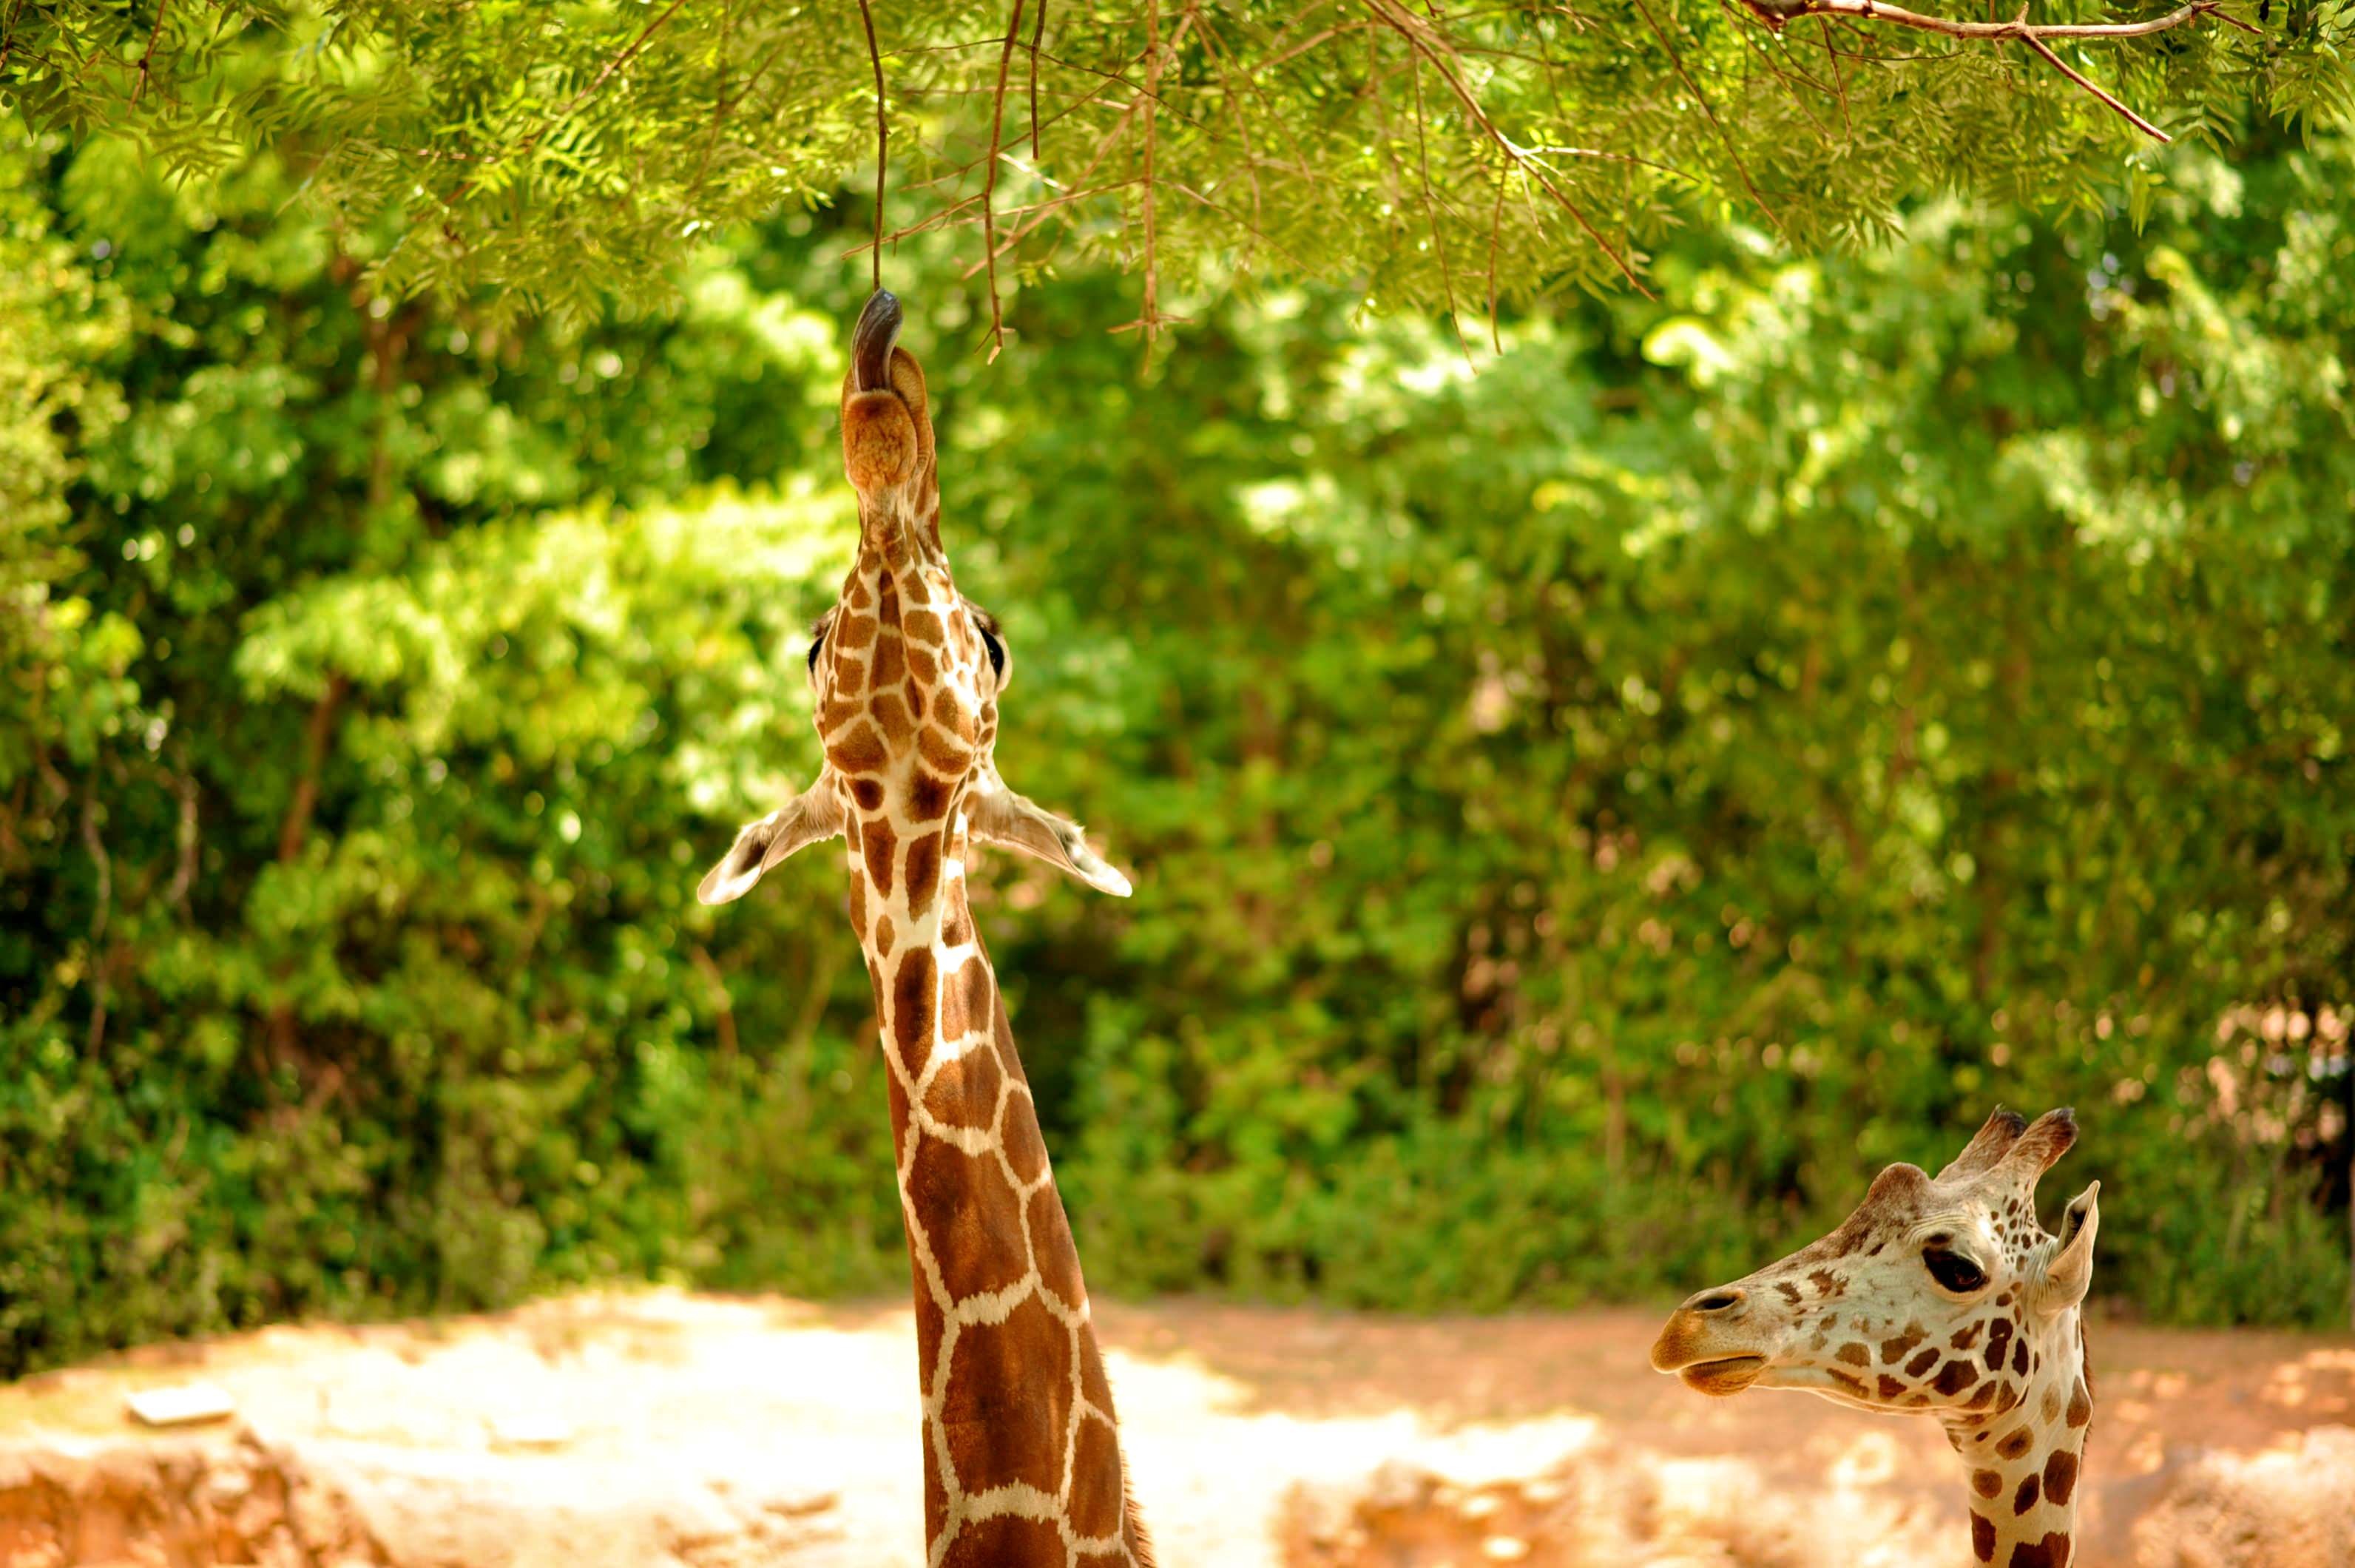
branch, animal, wildlife, zoo, brown, mammal, fauna, savanna, giraffe, eating, vertebrate, big, african, giraffidae